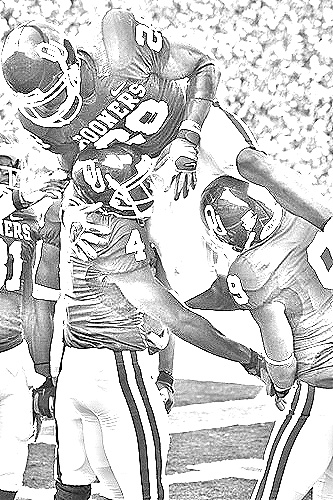
Portrait style: Sketch Portrait